Caffè Umbria

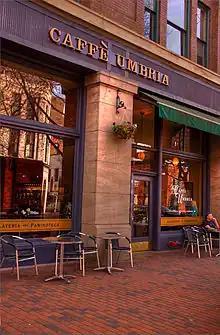
Exterior of a Seattle location

Caffè Umbria is a coffee roaster based in Seattle, Washington, United States. The chain has been described as "an Italian family business". Caffè Umbria was established by third-generation roaster Emanuele Bizzarri, the son of Umberto.